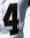
Number: 4